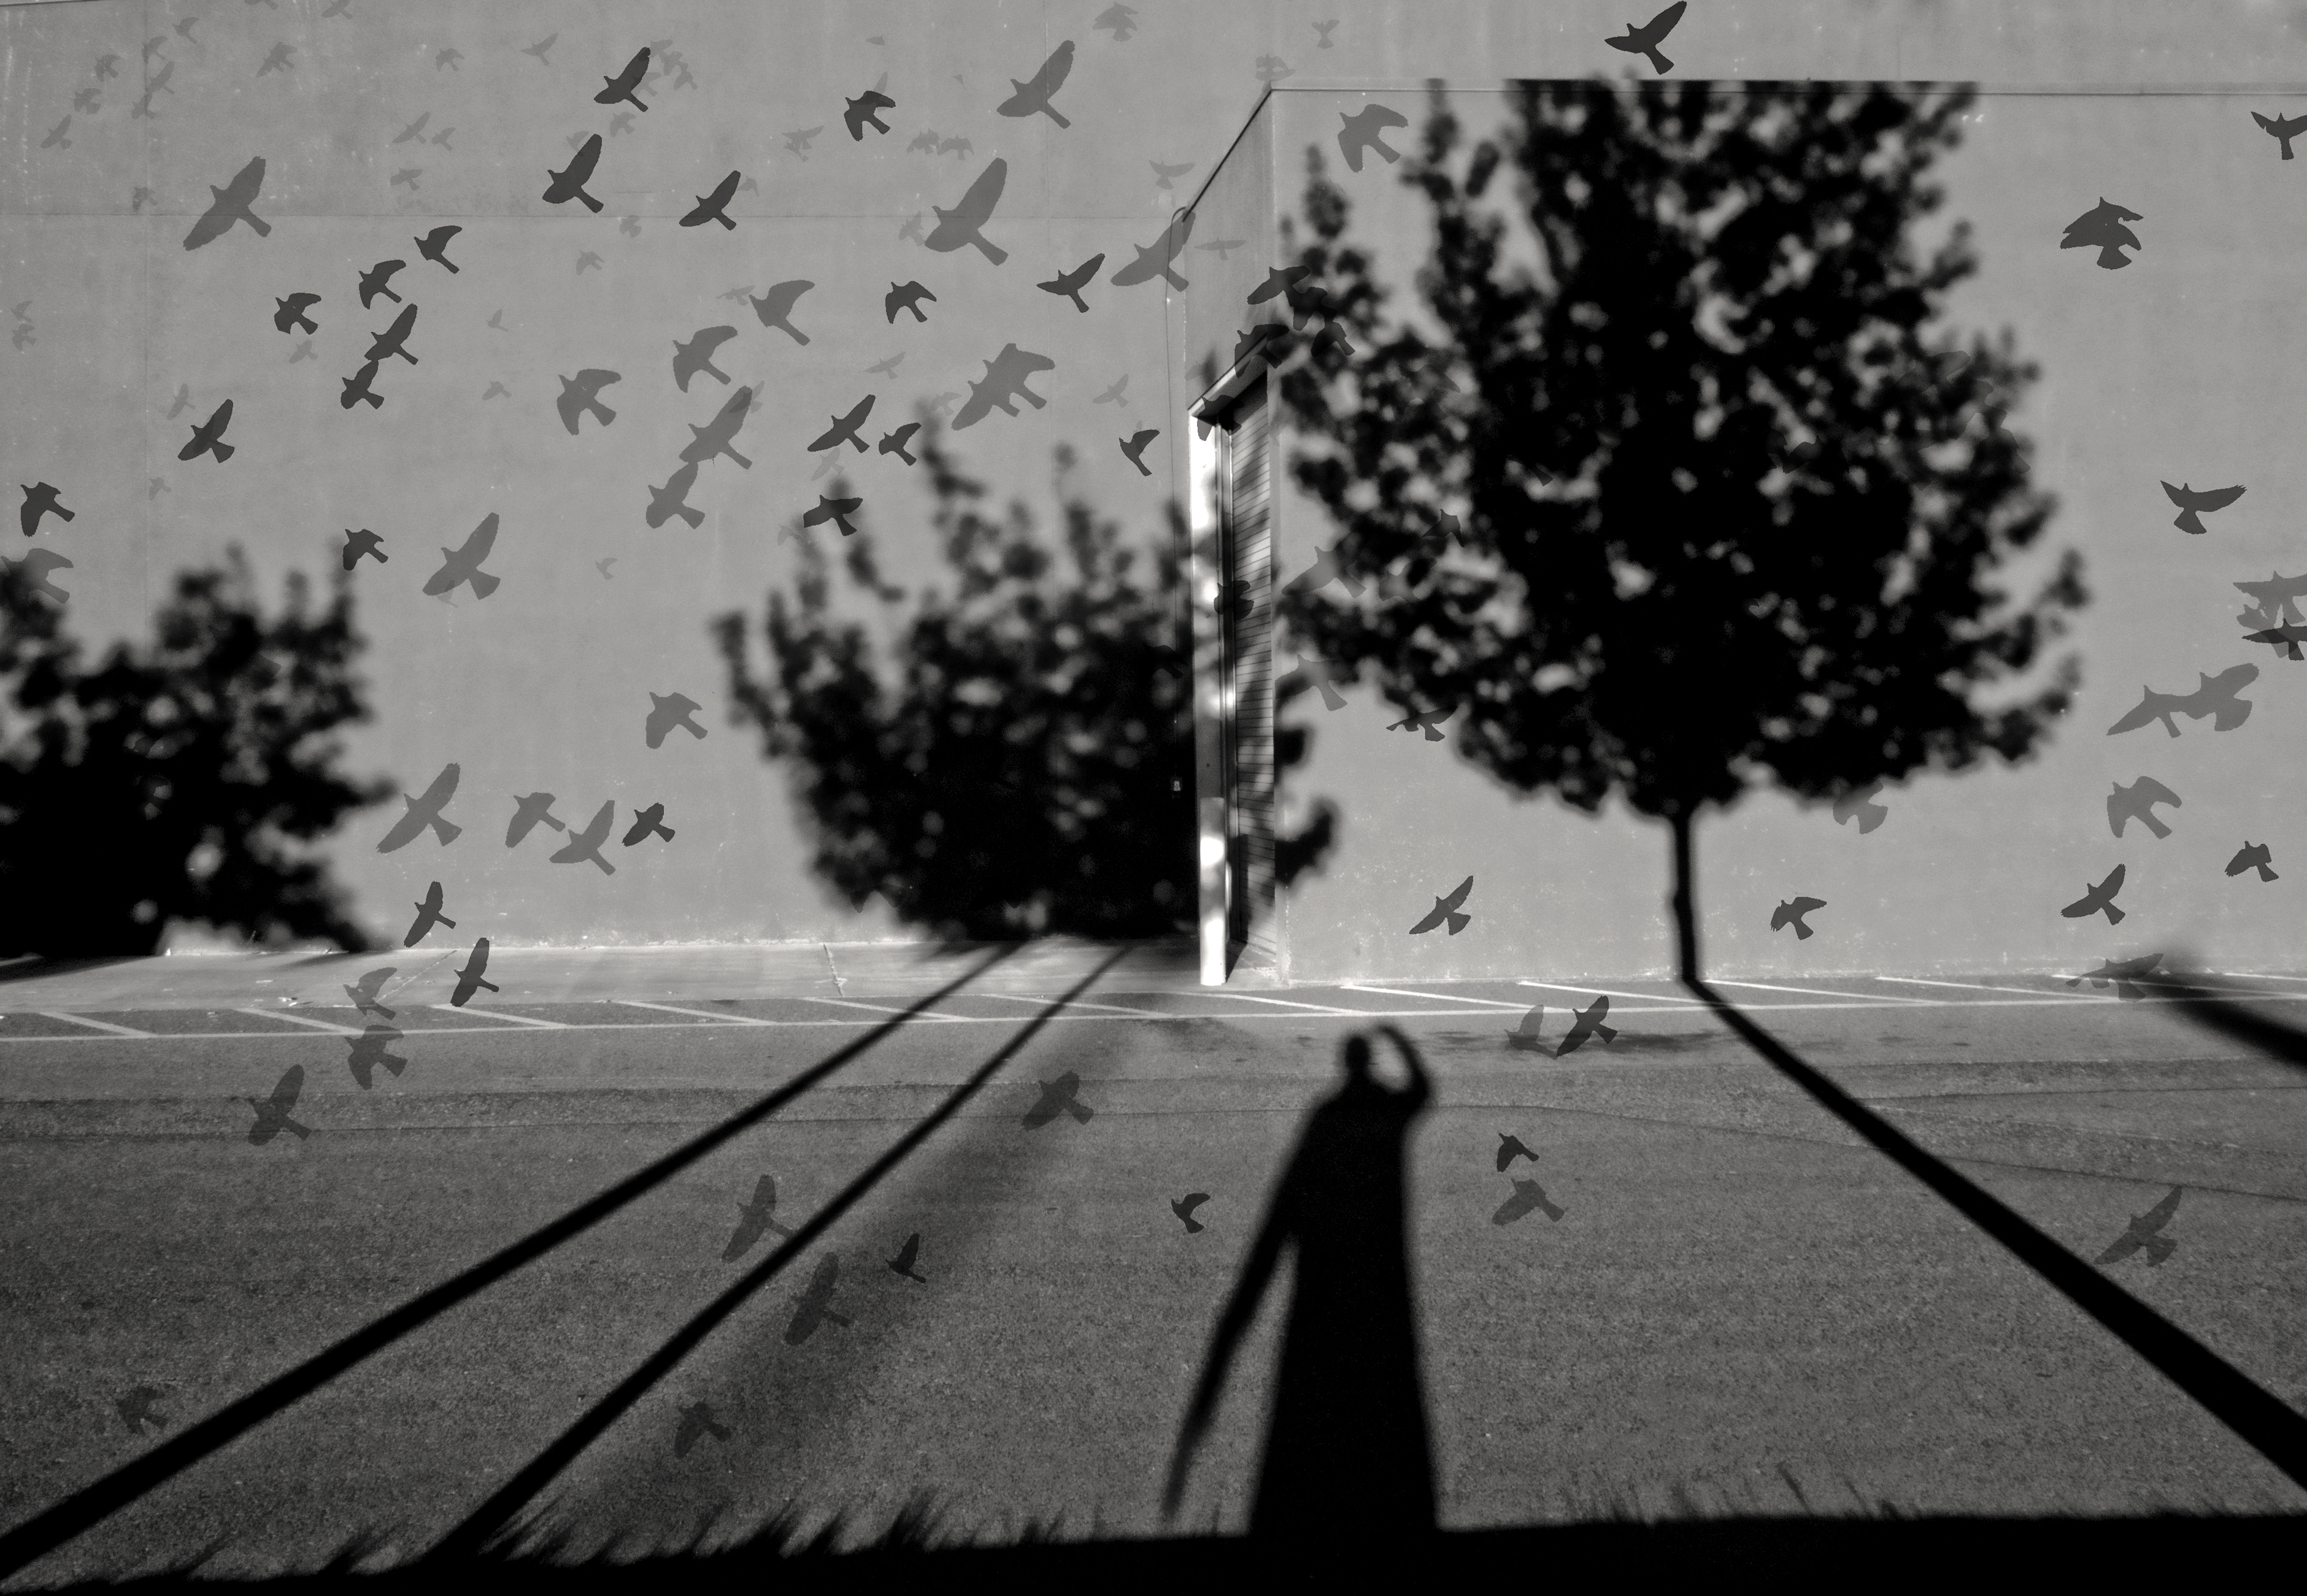
tree, snow, winter, black and white, white, photography, sunlight, morning, flock, flying, line, weather, shadow, darkness, black, monochrome, trees, bw, long, shadows, selfie, nb, dreams, hss, sliderssunday, dreaming, sacramento, sacramentovalley, longshadows, happysliderssunday, monochrome photography